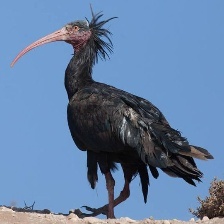
Species: BALD IBIS
Scientific name: GERONTICUS EREMITA